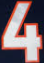
Number: 4